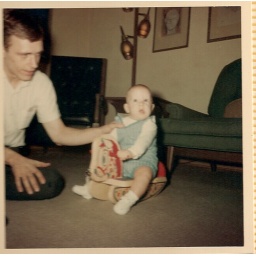
Dad with me on my rocking horse at my grandparents house in Brentwood, MO.